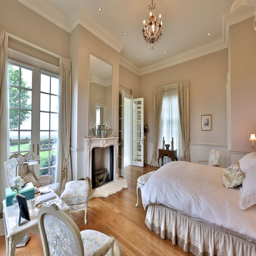
homes for sale and luxury real estate including horse farms and property in the areas